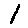
Label: 1